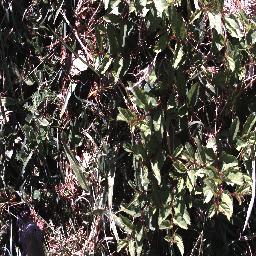
Label: chinee_apple